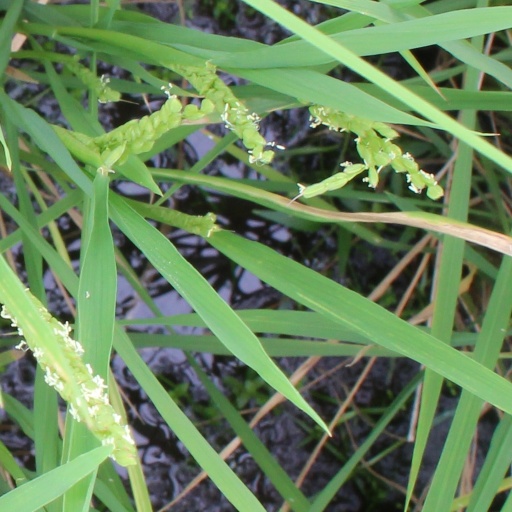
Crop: rice